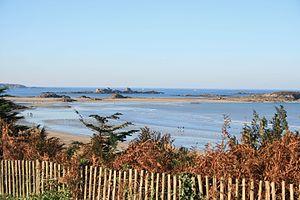
La plage du Rougeret à Saint-Jacut-de-la-Mer dans les Côtes d'Armor. Cette plage se situe entre la Pointe du Chevet, à l'ouest, et la Pointe de Sainte-Awawa, à l'est, et fait face à l'archipel des Ébihens. Ces îles sont accessibles à pied à marée basse.
Saint-Jacut-de-la-Mer [sɛ̃ʒakydlamɛʁ] est une commune française située dans le département des Côtes-d'Armor en région Bretagne.